Terry O'Reilly

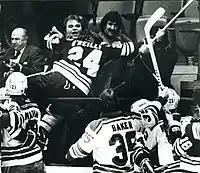
O'Reilly charges into the stands during an incident at Madison Square Garden in 1979

O'Reilly was known for being a tough player, racking up over 200 penalty minutes in five consecutive seasons, and earning for himself the nickname "Bloody O'Reilly" in the press. His teammate, Phil Esposito, dubbed O'Reilly "Taz" in reference to the Tasmanian Devil cartoon character for O'Reilly's reckless, hard driving style of play. He was very protective of his teammates. When the Bruins retired O'Reilly's No. 24, Ray Bourque noted that O'Reilly's banner "hangs next to mine, protecting me again."